Which point is corresponding to the reference point?
Reference image:
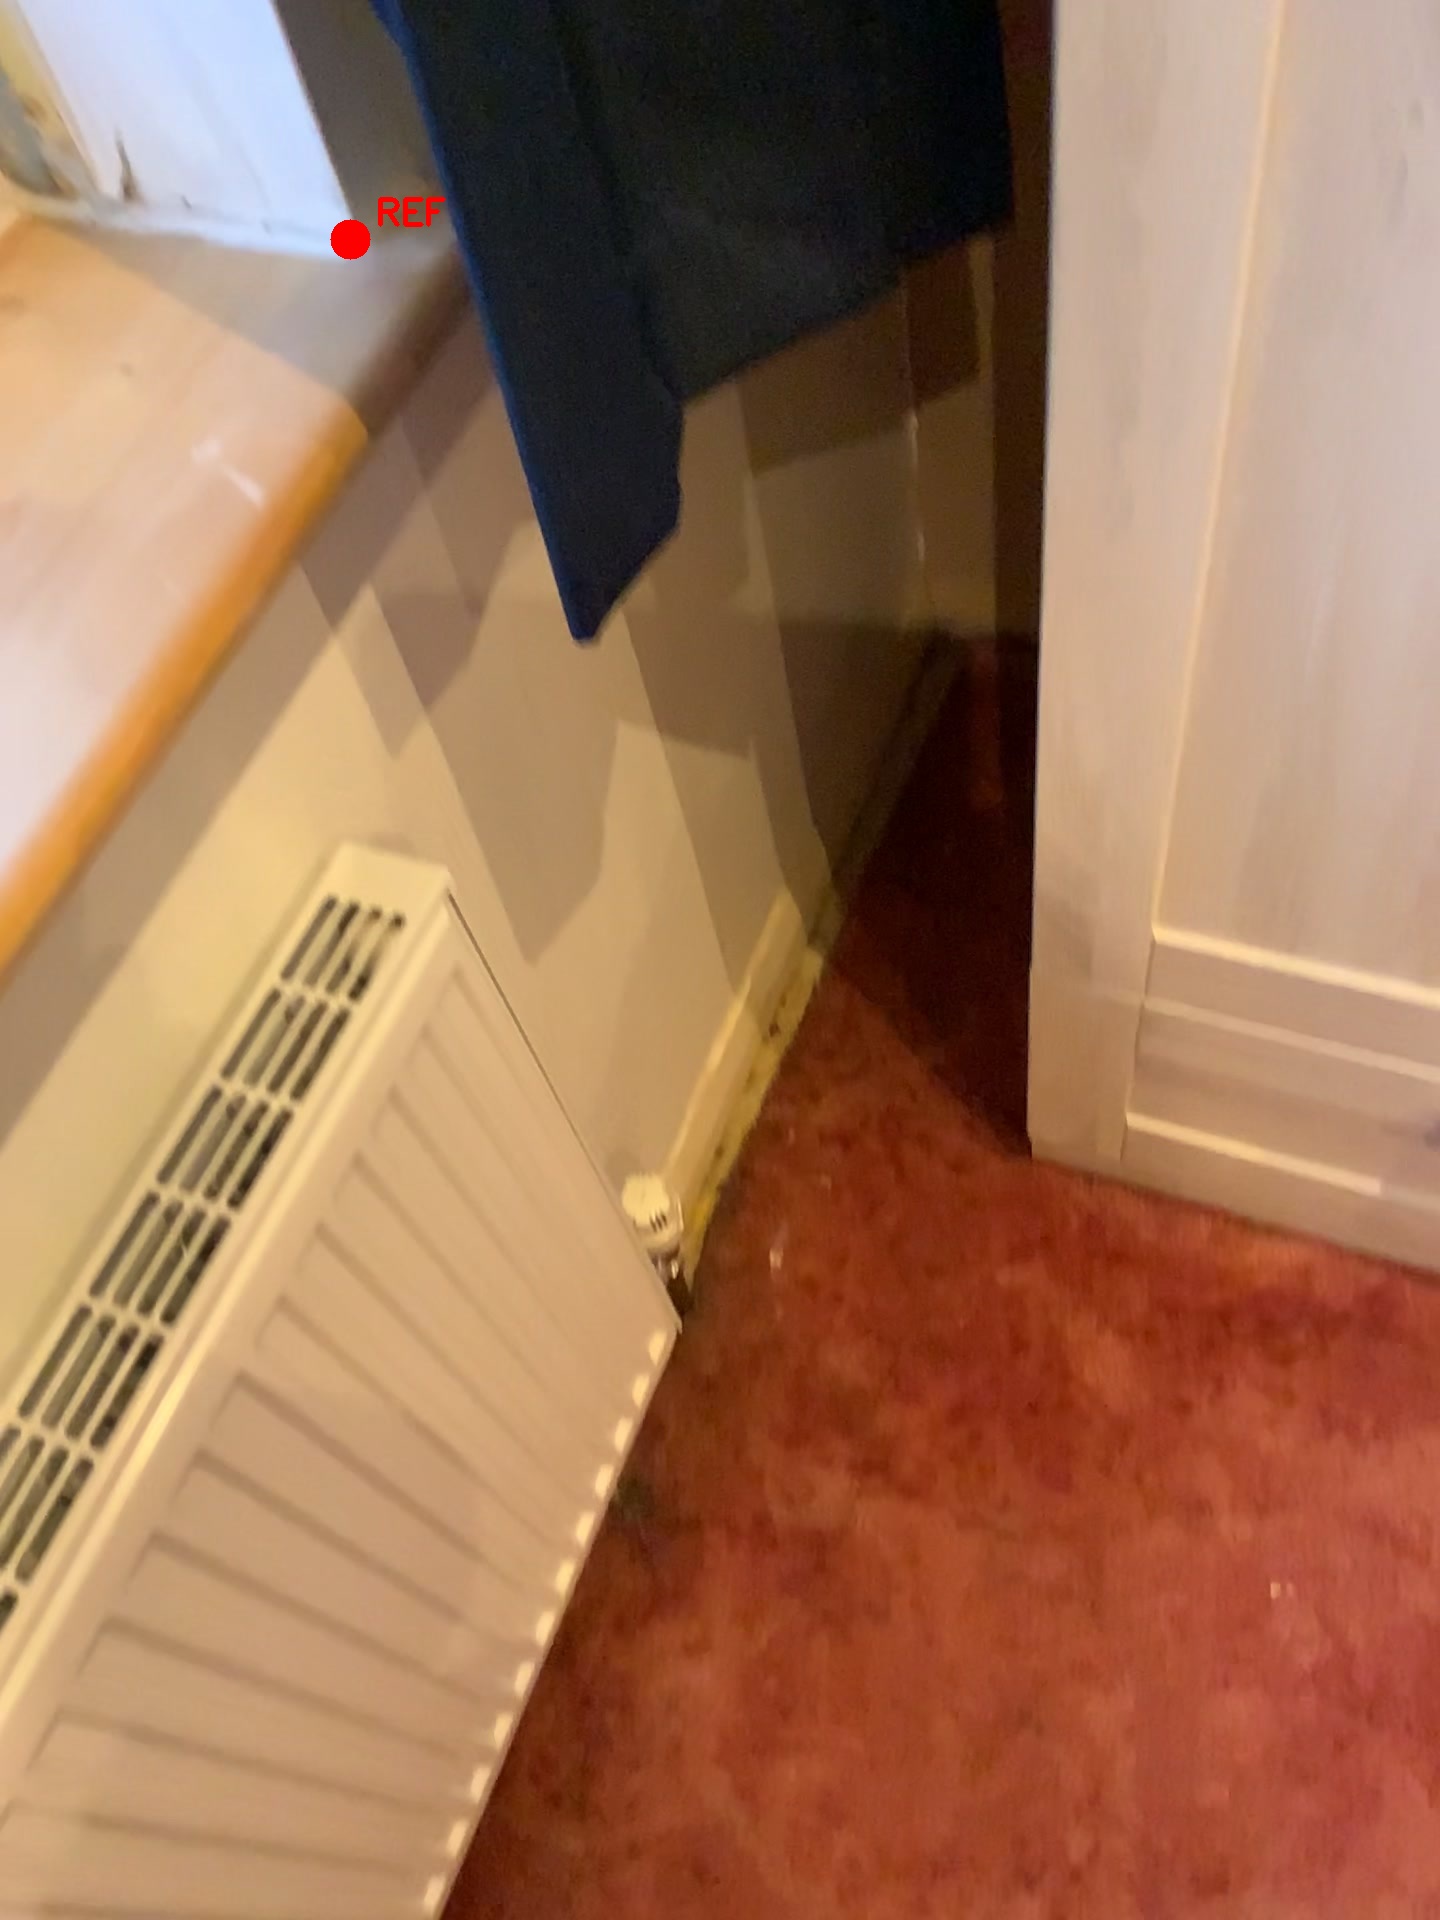
Option image:
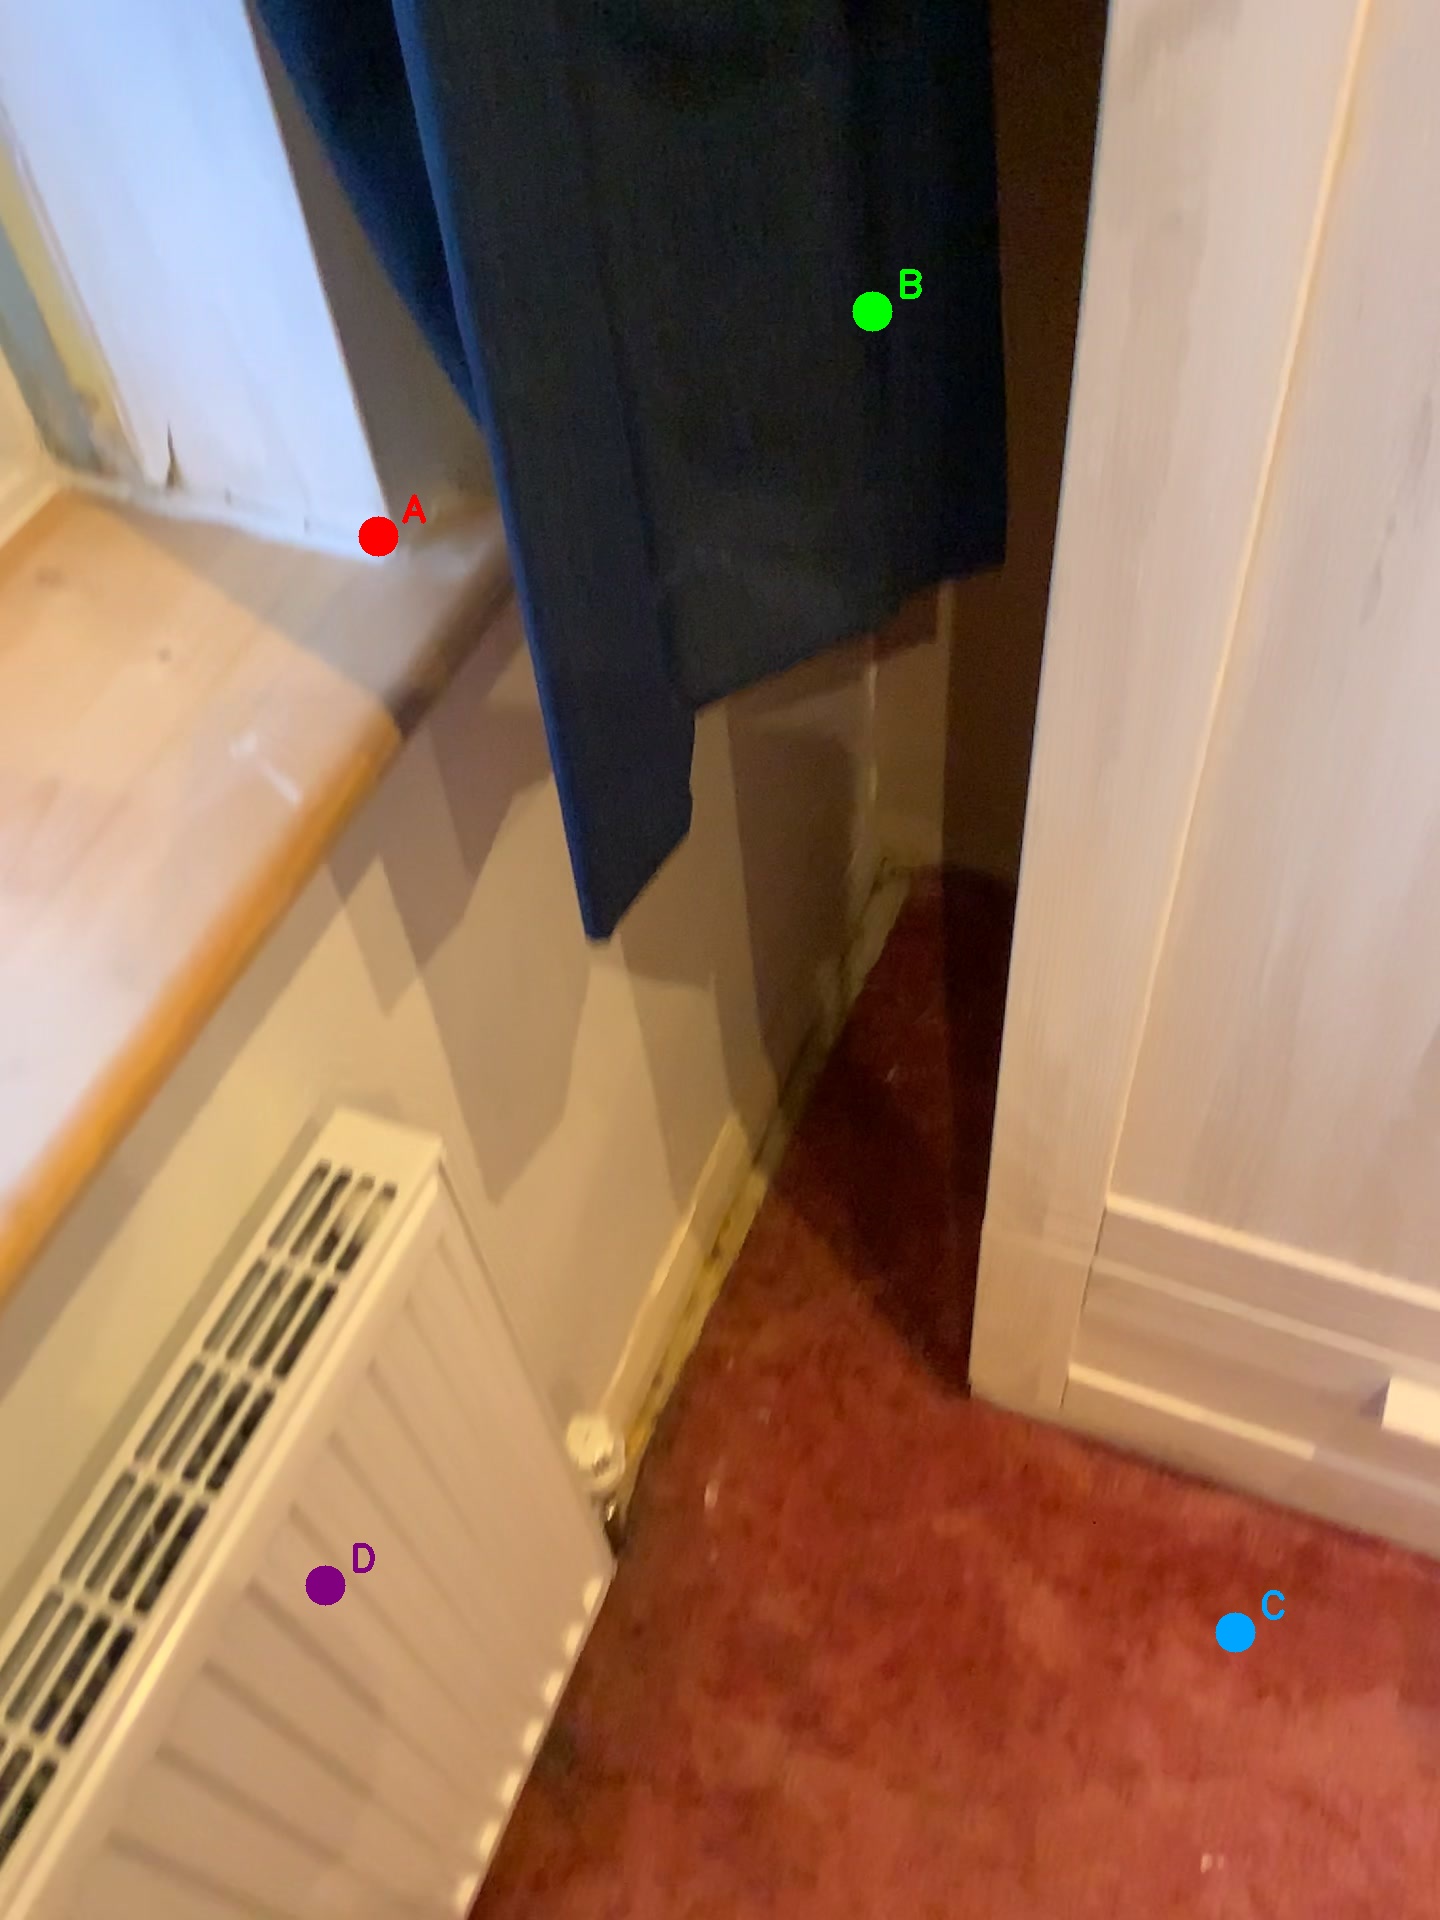
Choices:
Point A
Point B
Point C
Point D
Answer: (A)